Norm Benning

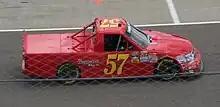
Benning at Rockingham in 2012

Benning has attempted numerous NASCAR races in the top 3 divisions during his career. Benning made his NASCAR debut in 1989, driving in three races in the Cup Series for the No. 99 car owned by Jerry O'Neil. After starting 35th, Benning would finish 30th in his debut at Dover. He would then match that finish at Pocono and 31st in his return to Dover.